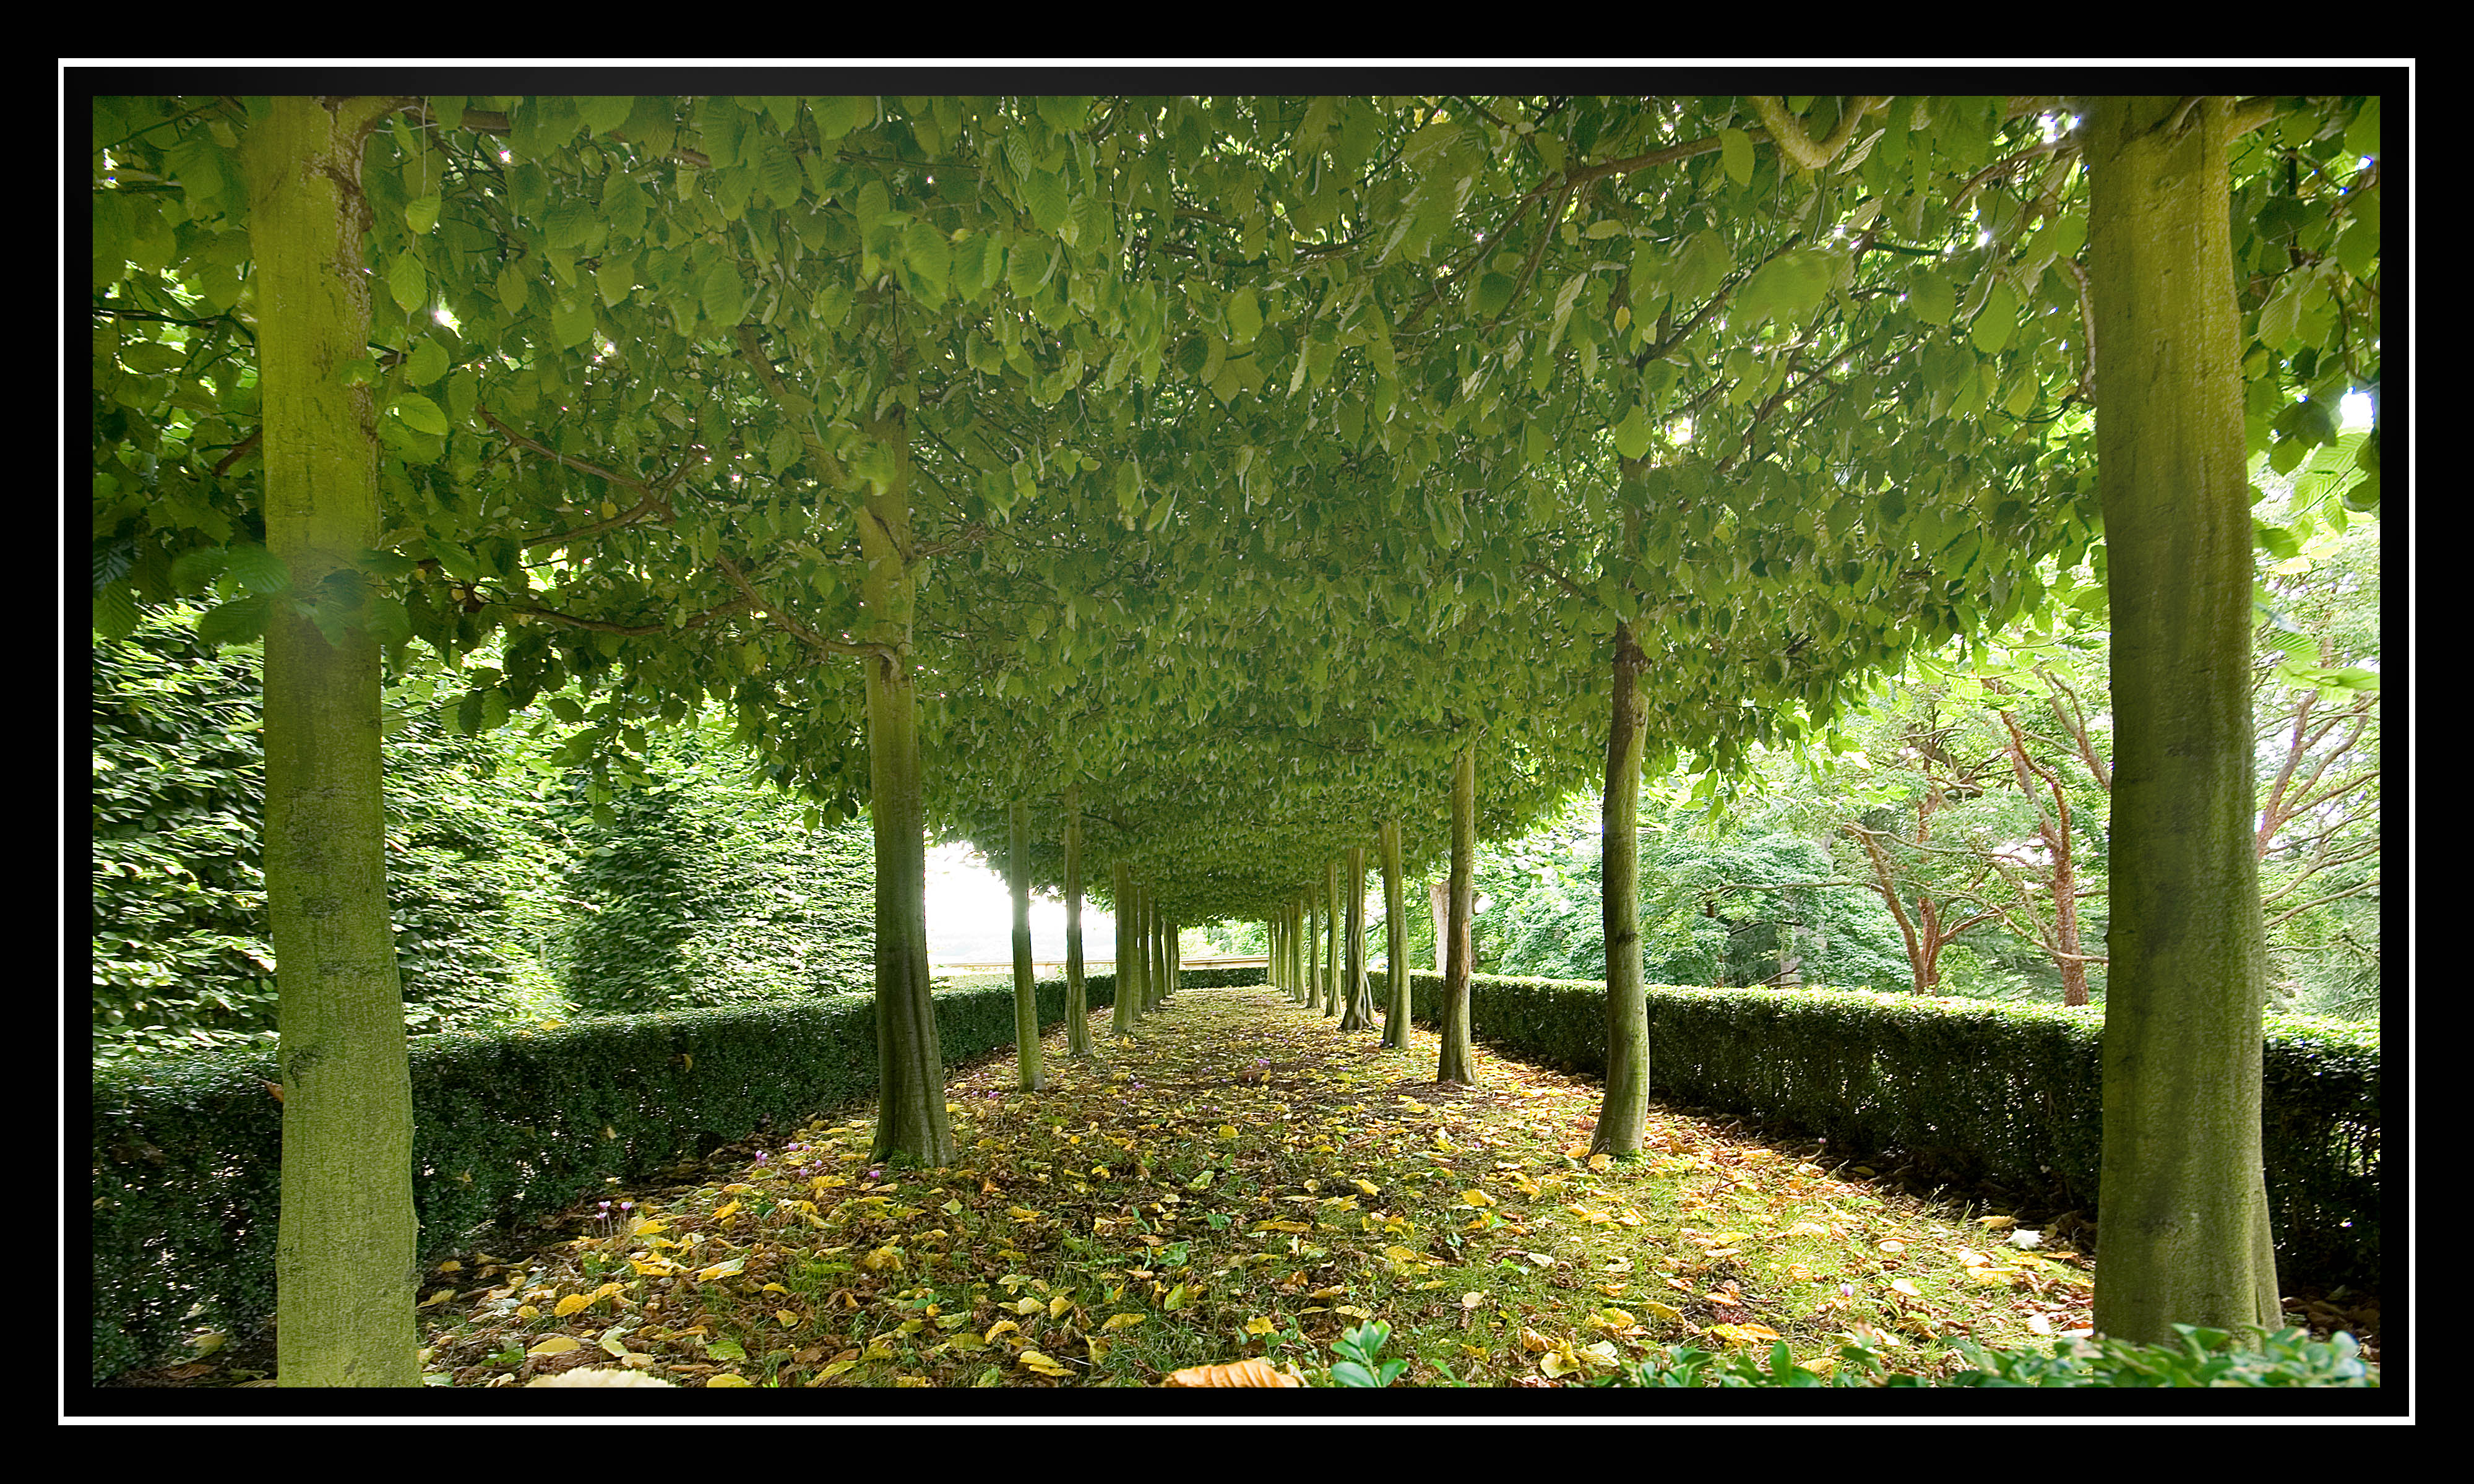
tree, forest, grass, plant, lawn, house, sunlight, leaf, flower, tunnel, wildlife, green, jungle, autumn, botany, historic, garden, flora, trees, birds, art, shrub, landscapes, deciduous, plantation, woodland, habitat, penguins, ecosystem, monuments, manicured, archetecture, flowering plant, woody plant, land plant